House of Kukolnik

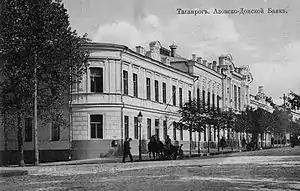

The House of Kukolnik is an object of cultural heritage of regional value which settles down the street Petrovsky, 74 in the city of Taganrog of the Rostov Oblast. The building remained till the 21st century.Кукольника Дом//Энциклопедия Таганрога